Burg Kreuzenstein

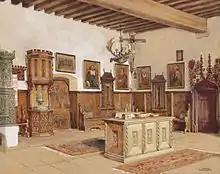
Interior of Burg Kreuzenstein by Austrian artist Franz Poledne (1873 - 1932)

The castle is located just north of Vienna and the Danube on a rising above Rohrwald, directly above Leobendorf and between the towns of Korneuburg and Stockerau. The elevation is , the height above the Danube about .